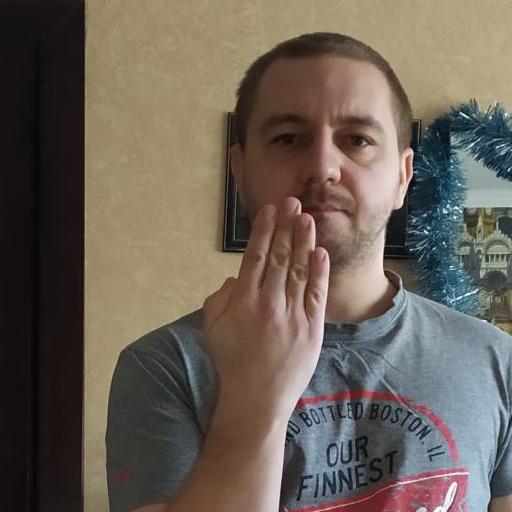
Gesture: stop_inverted